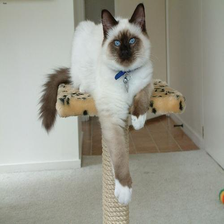
Species: cat
Breed: Birman